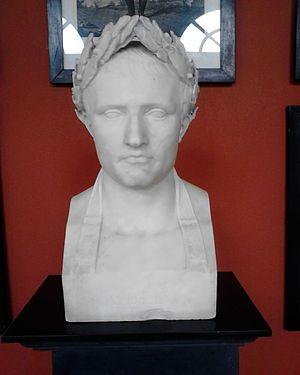
La Villa Melzi est un palais de style néo-classique du XIXᵉ siècle de Bellagio au bord du lac de Côme entouré d'un parc de type jardin anglais.
Le buste désigne la partie supérieure du corps humain comprenant la tête, le cou et la poitrine, en excluant les bras. Il est à distinguer du torse ou du tronc, partie du corps allant de la taille au cou, sans la tête et sans les bras.